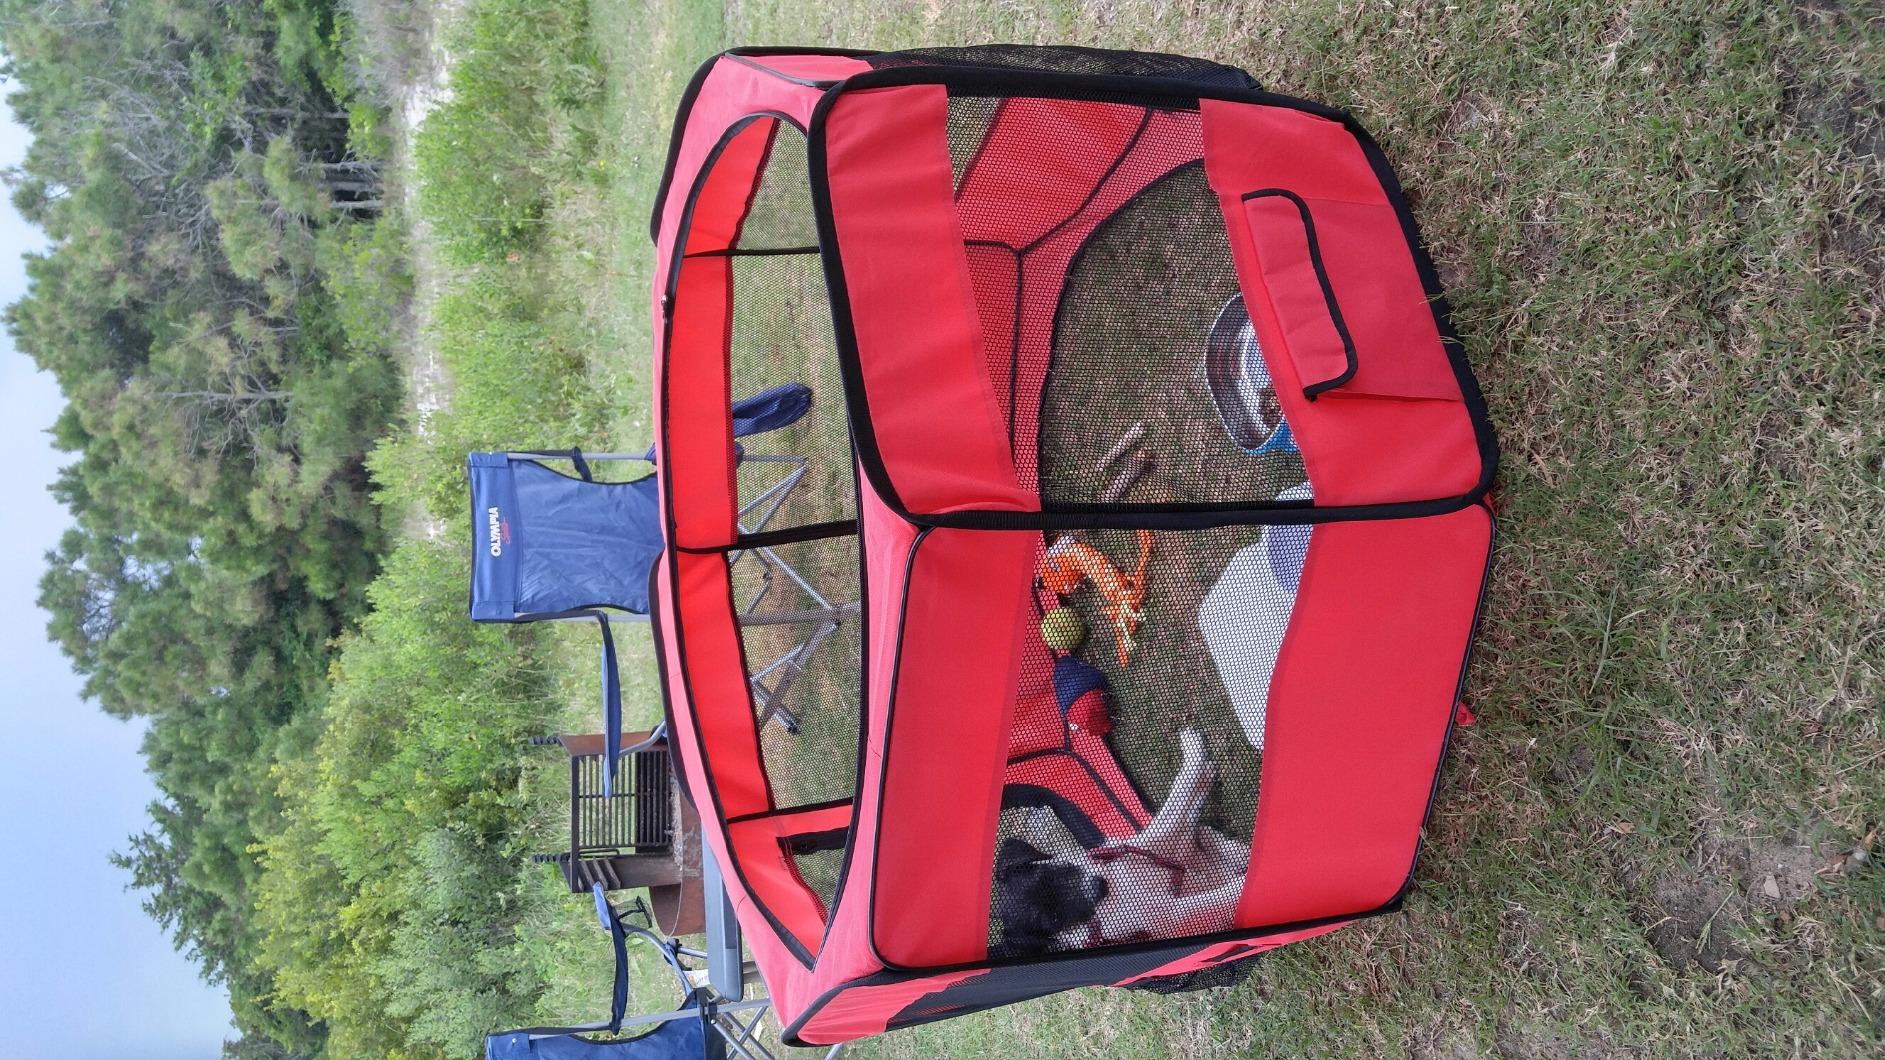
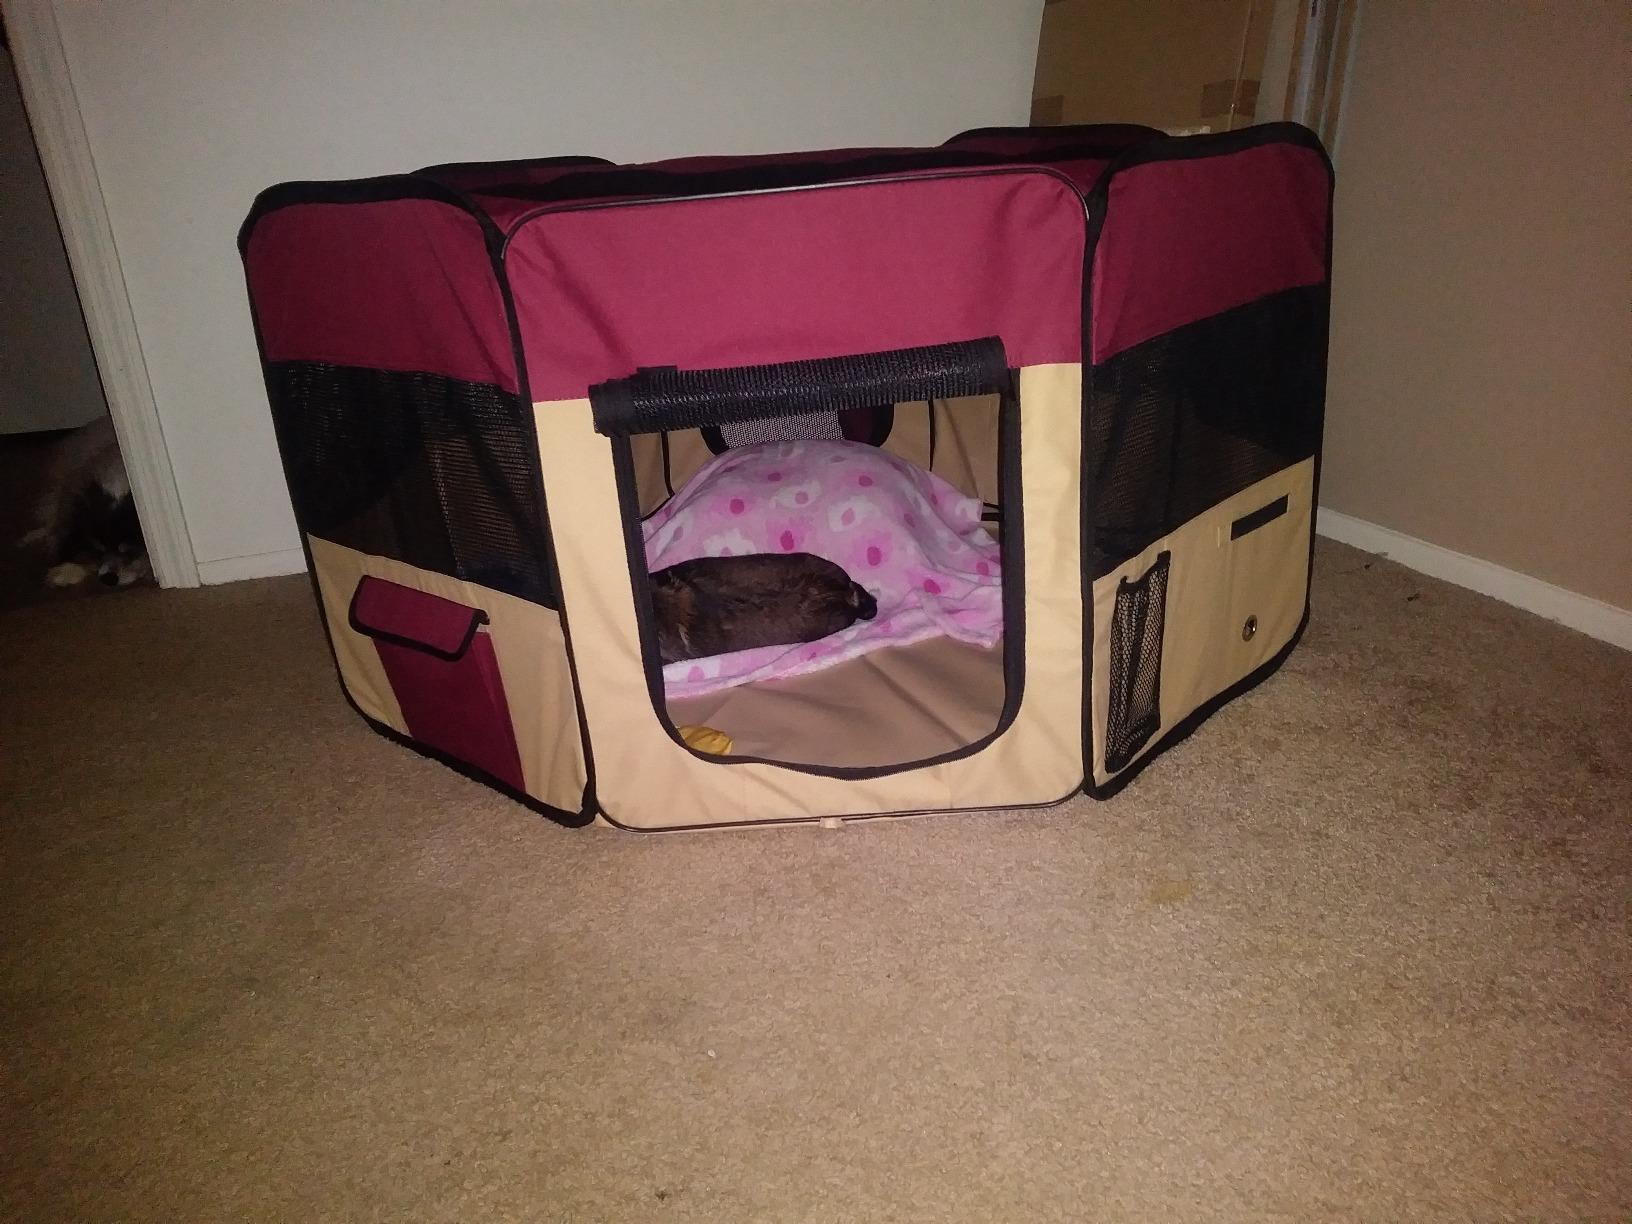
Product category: items_kennel
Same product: no